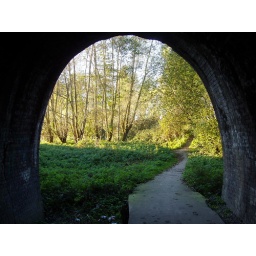
Tunnel with the walking path near my house with trees